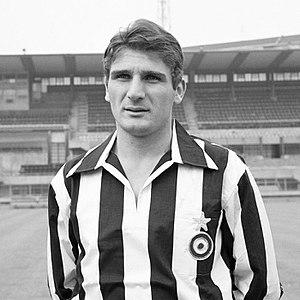
Gianfranco Leoncini dit Leo, est un joueur international italien de football qui évoluait en tant que milieu de terrain avant de devenir ensuite entraîneur.